Hanging scroll

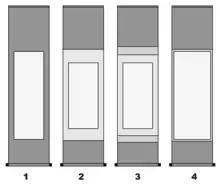
Schematic of mounting styles: "yisebiao" (1), "ersebiao" (2), "sansebiao" (3), and "Xuanhezhuang" (4)

Besides the previous styles of hanging scroll mountings, there are a few additional ways to format the hanging scroll.